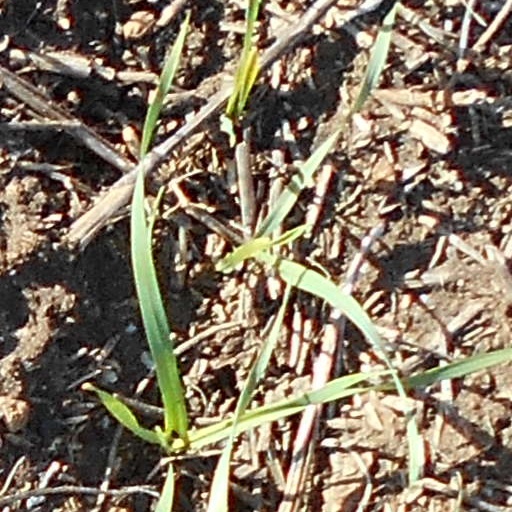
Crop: wheat